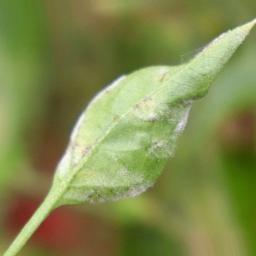
Label: powdery mildew